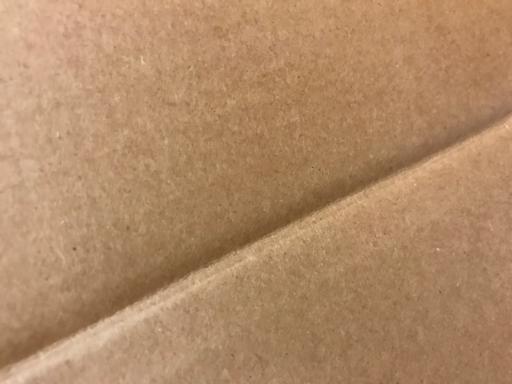
Waste category: cardboard